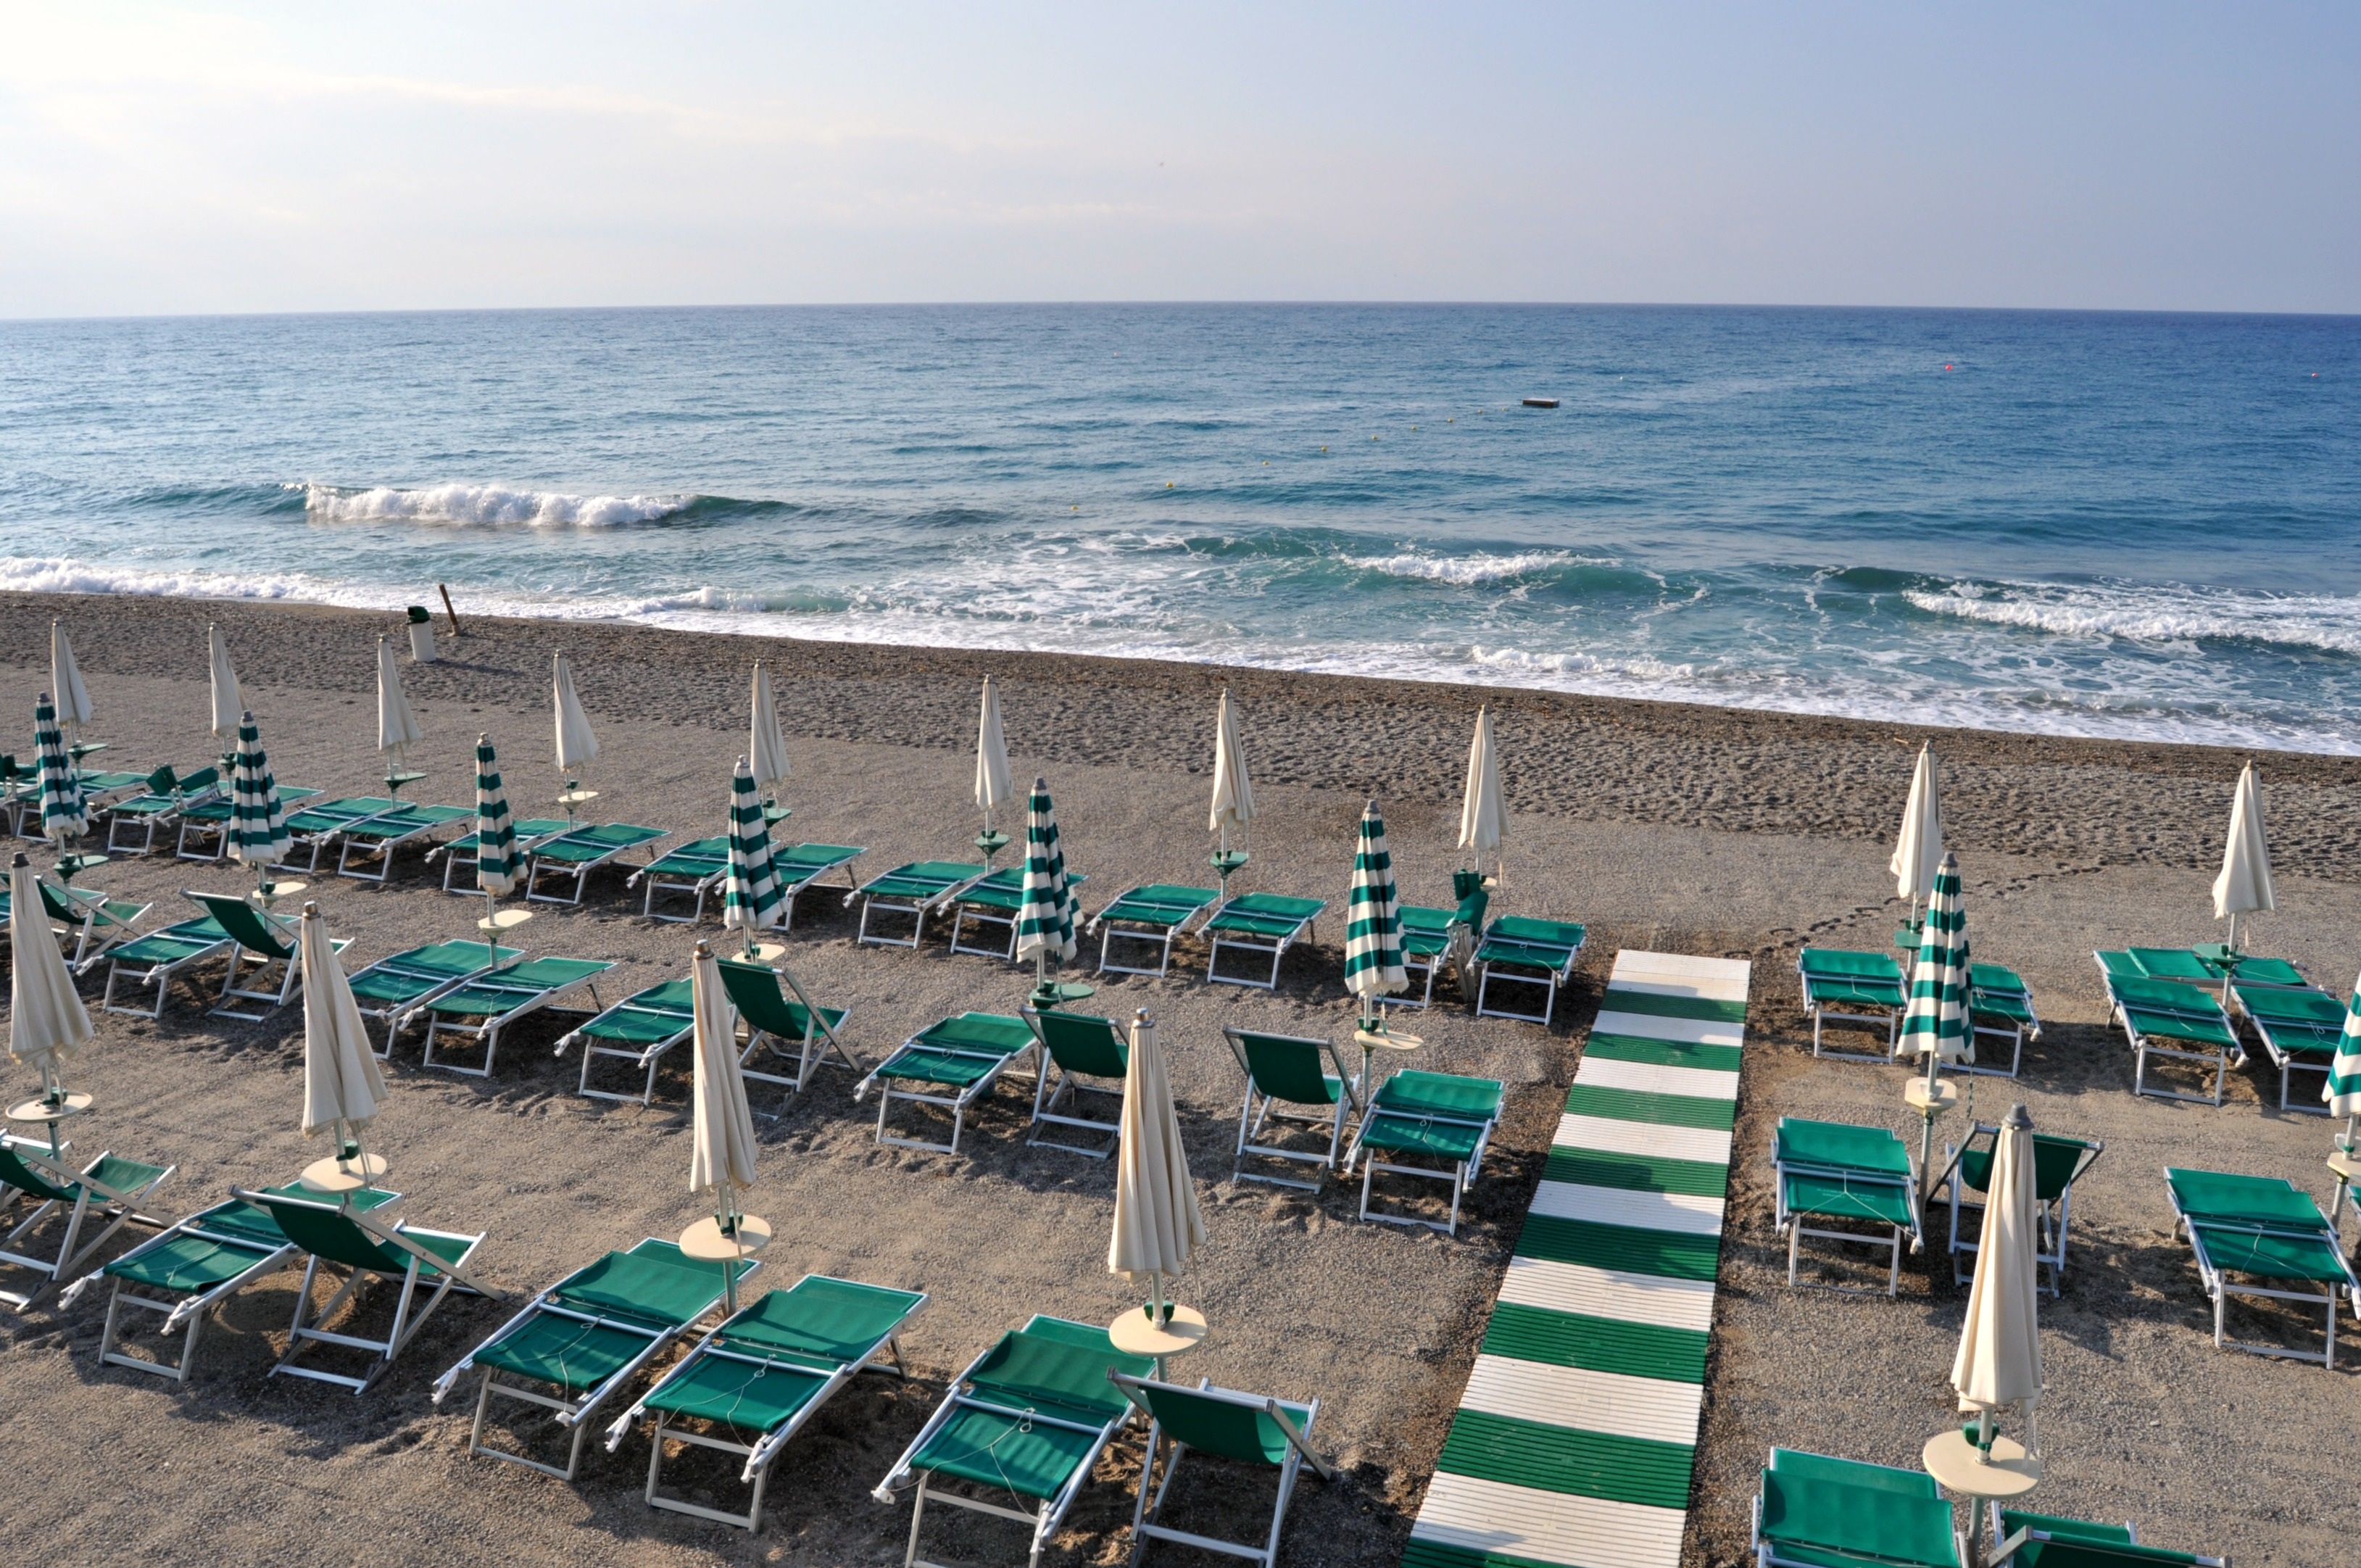
beach, landscape, sea, coast, water, nature, sand, ocean, dock, morning, shore, pier, summer, vacation, seaside, green, blue, marina, body of water, great, cape, sunbeds